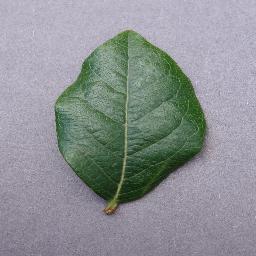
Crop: blueberry
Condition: healthy